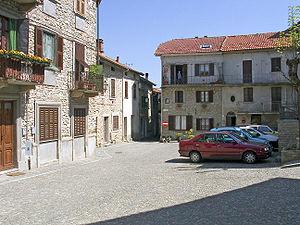
Ponzone est une commune italienne de la province d'Alexandrie dans la région Piémont en Italie.